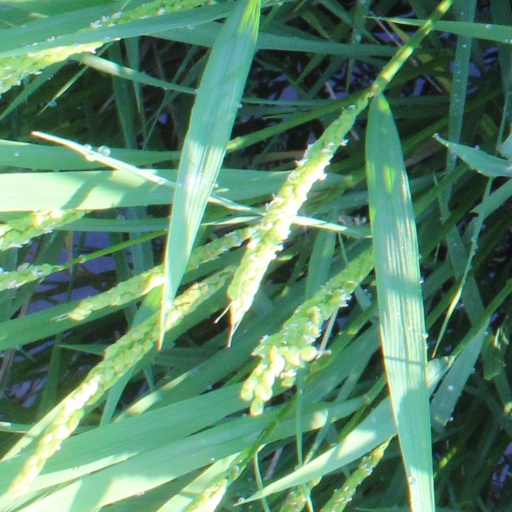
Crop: rice